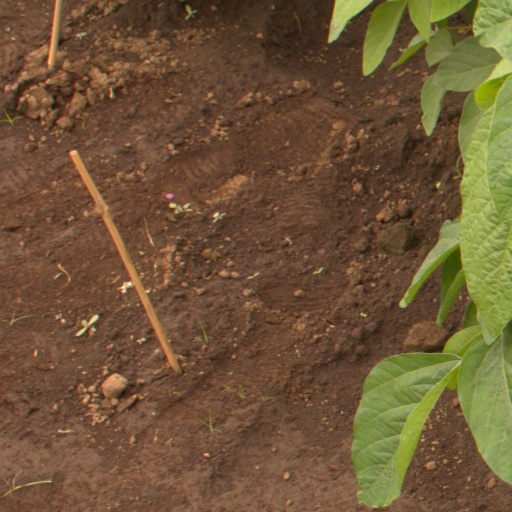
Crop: soybean